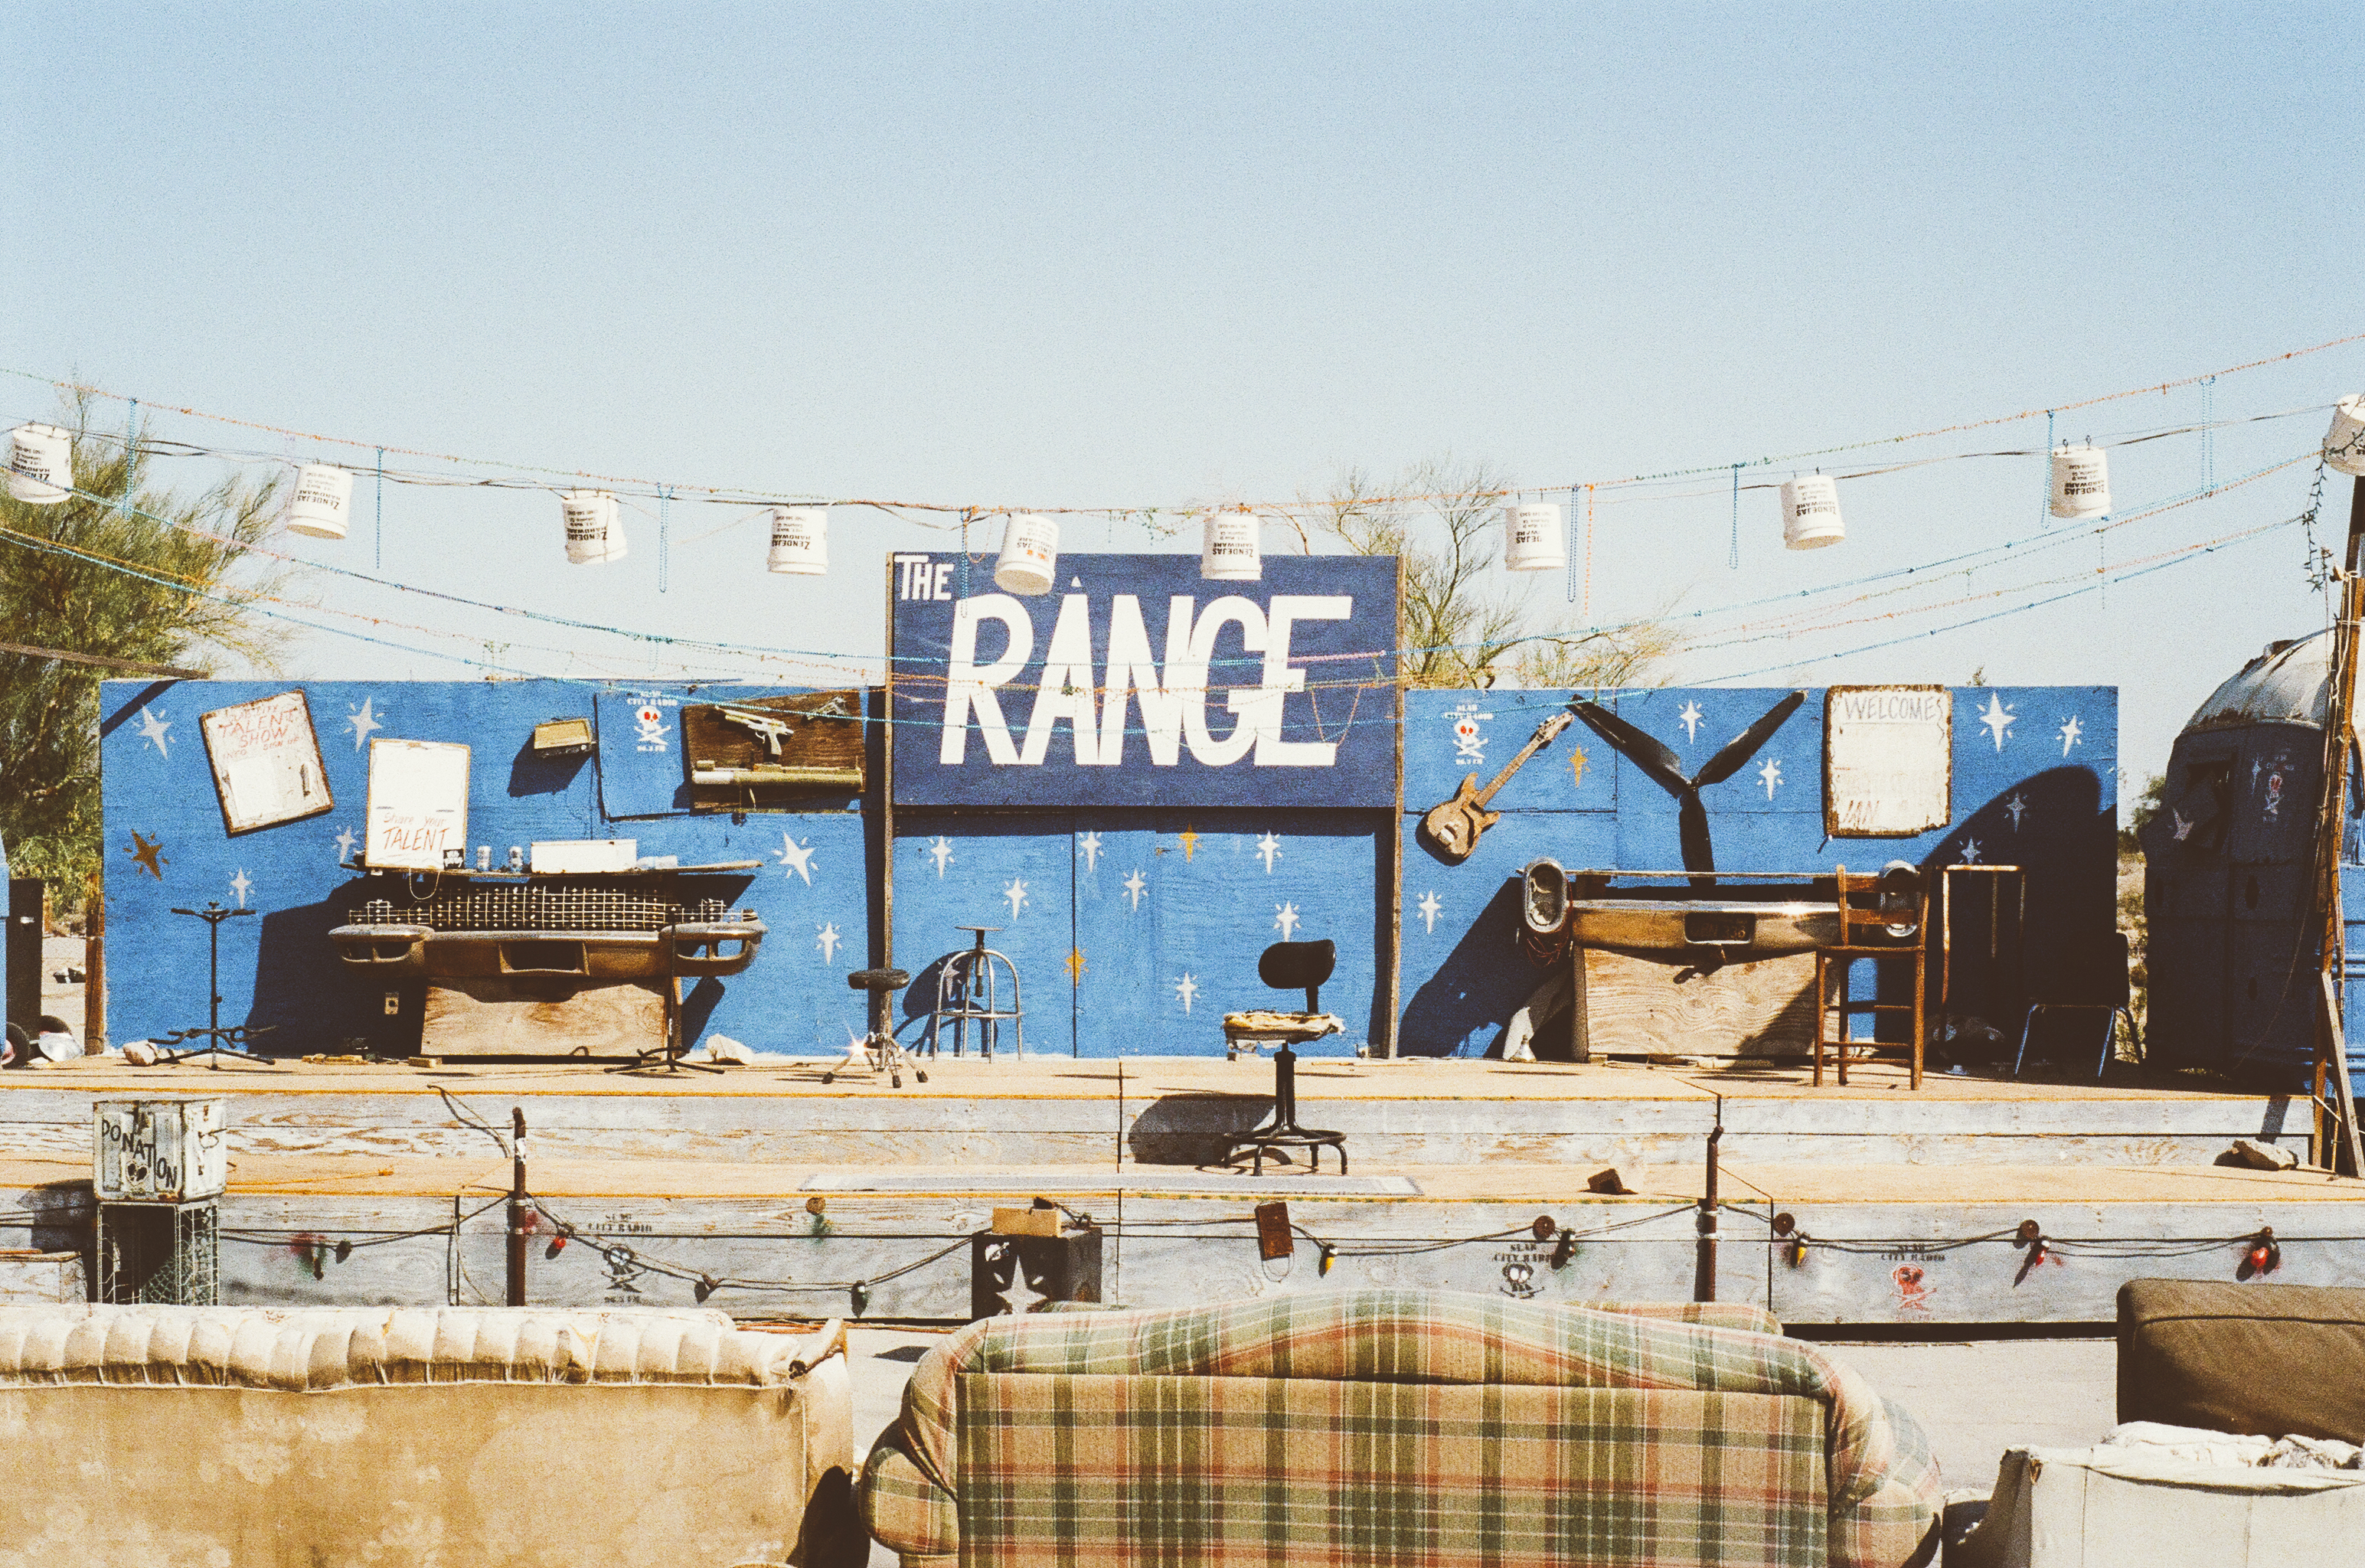
town, old, vacation, travel, range, stage, urban area